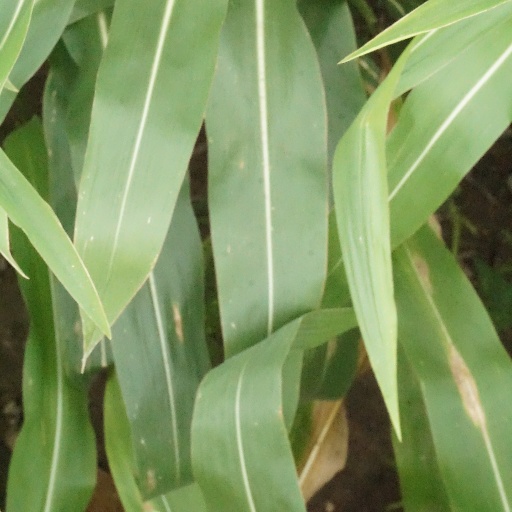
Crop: maize; corn